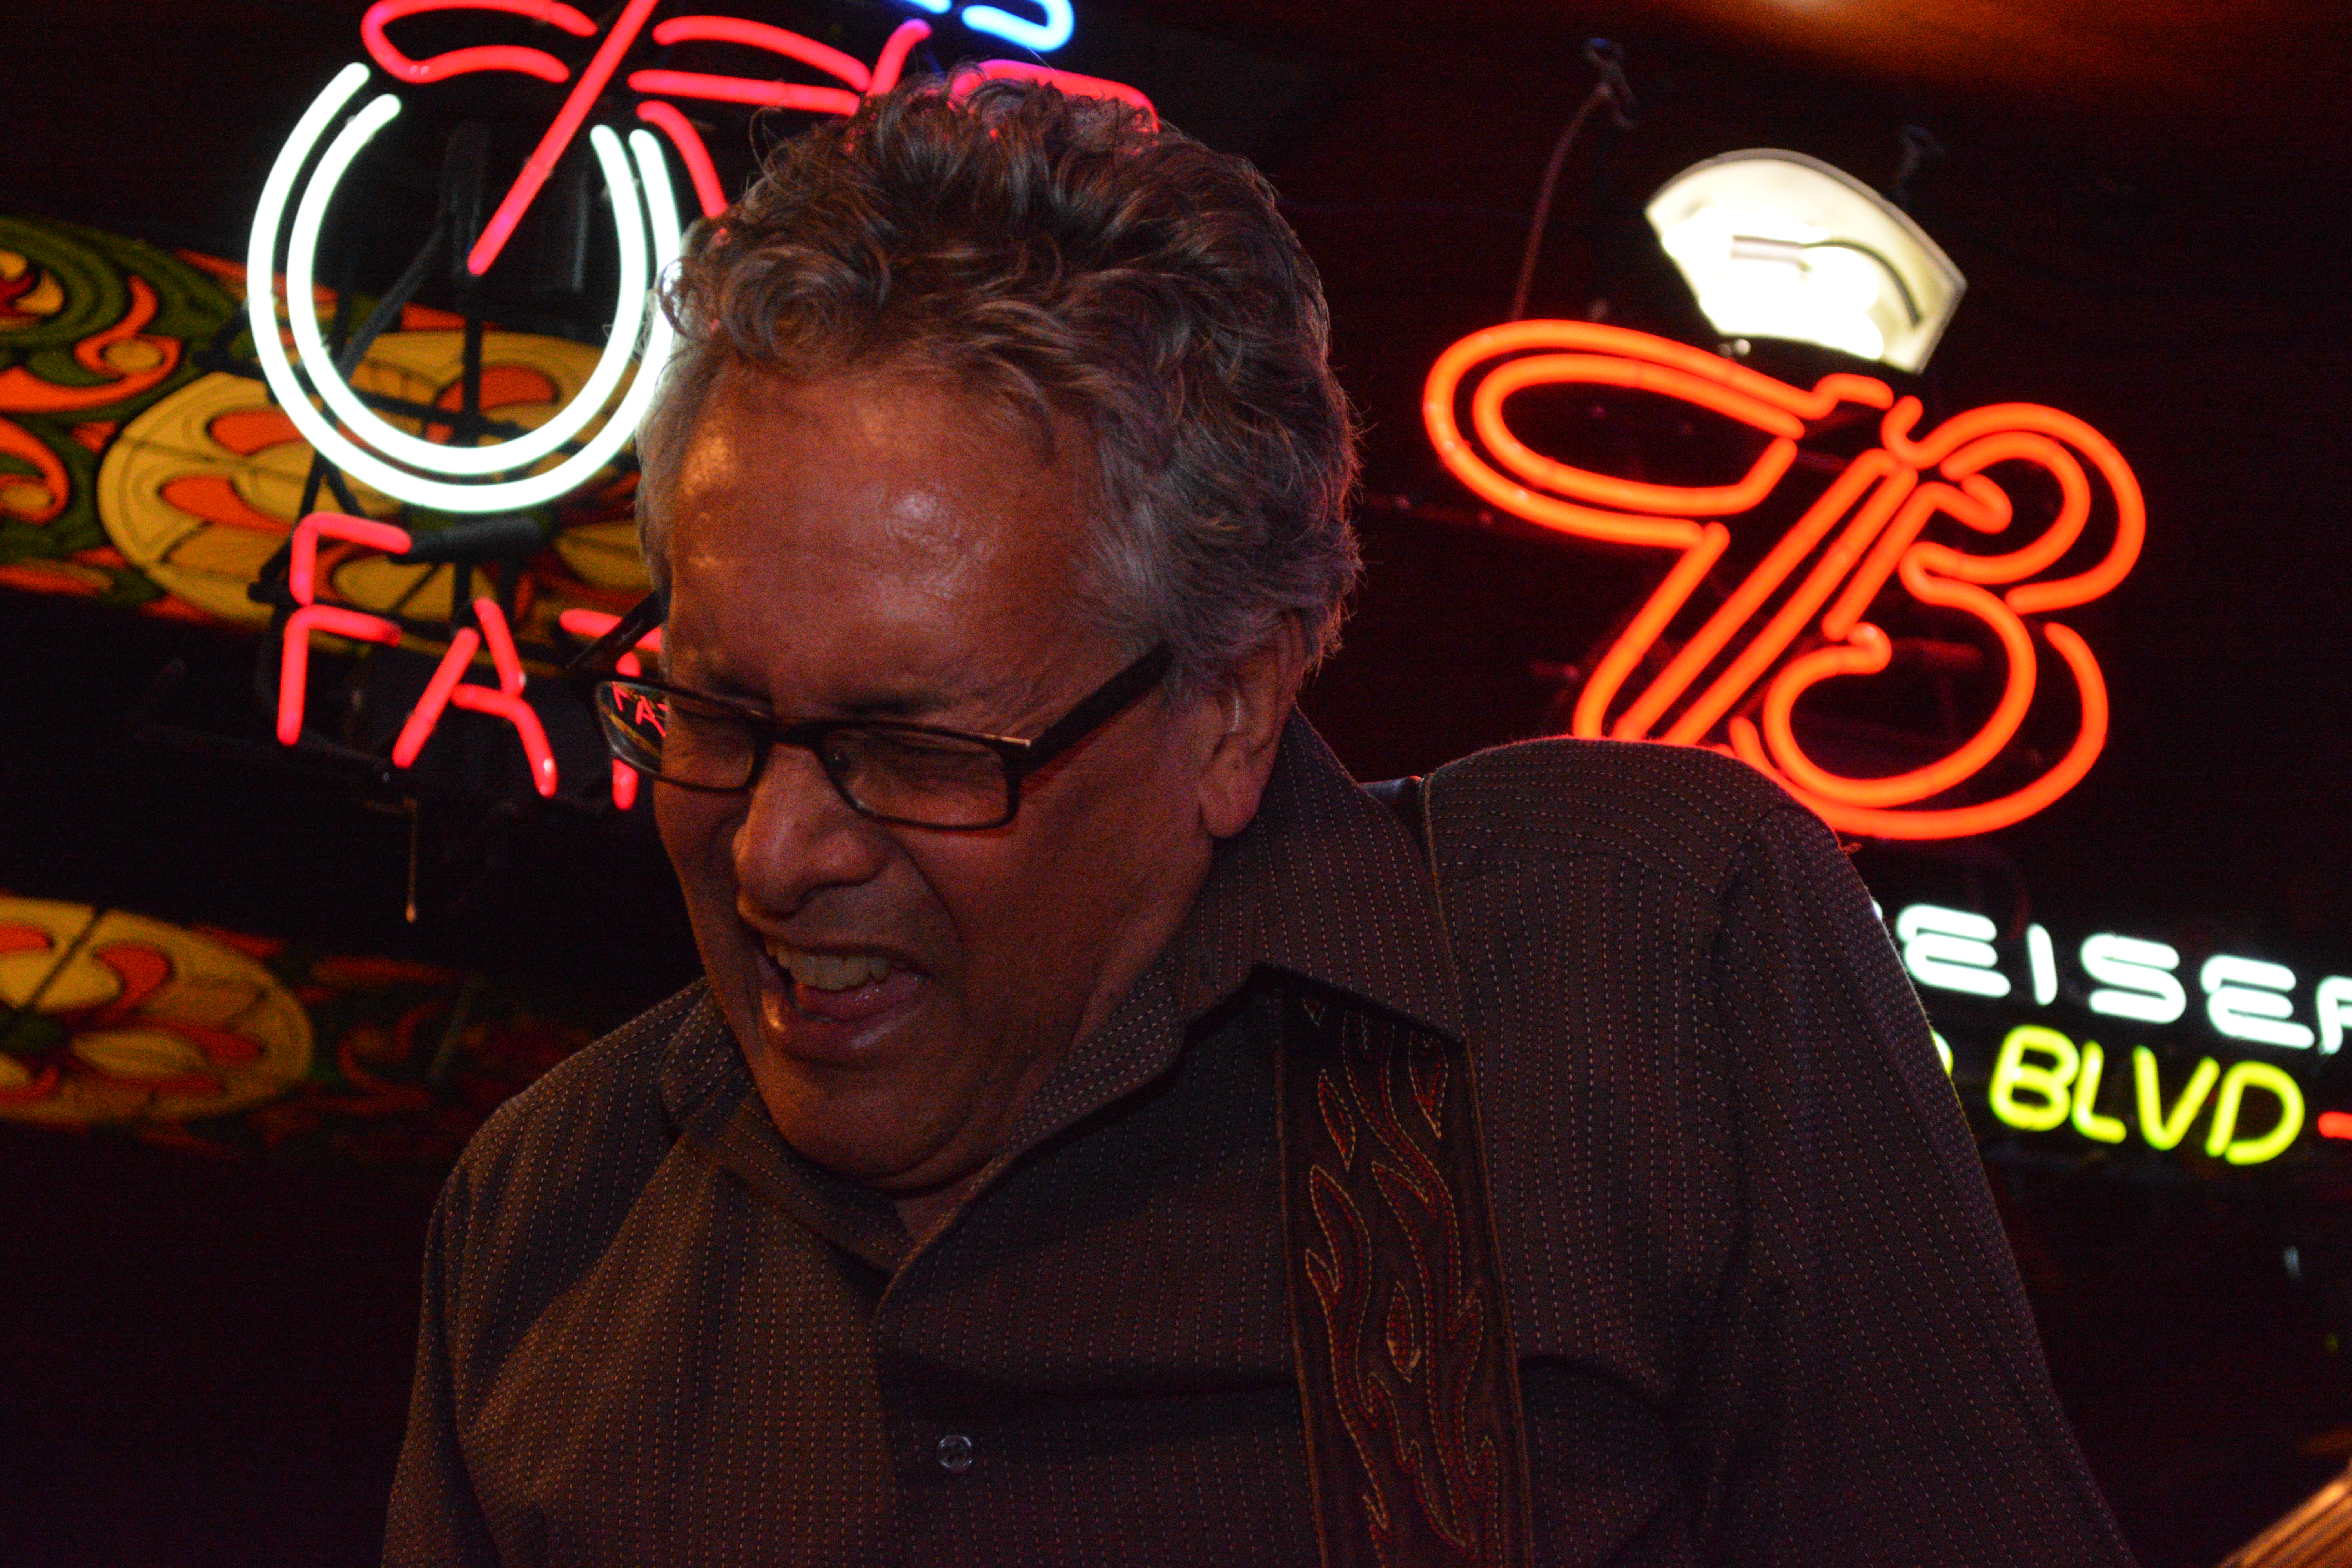
music, musician, entertainment